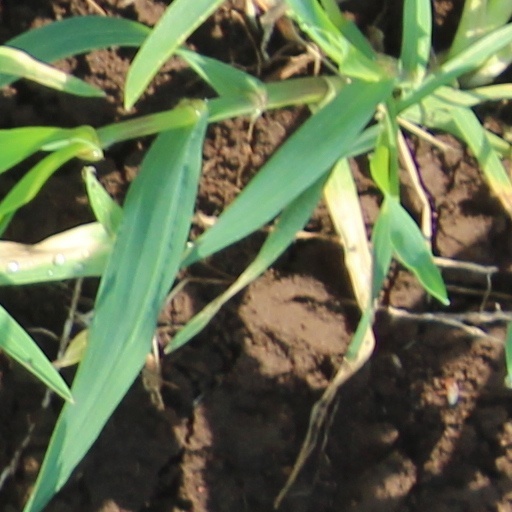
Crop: wheat